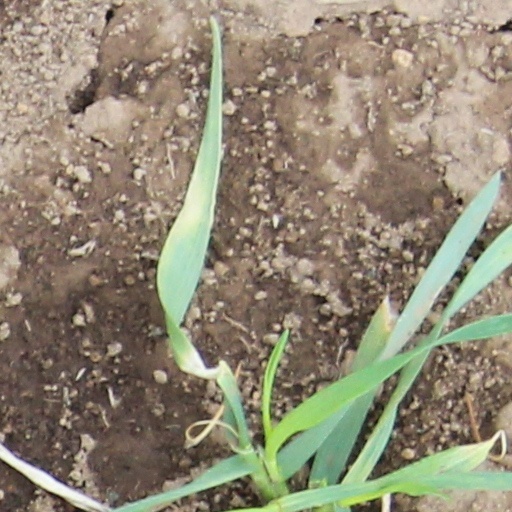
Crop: wheat